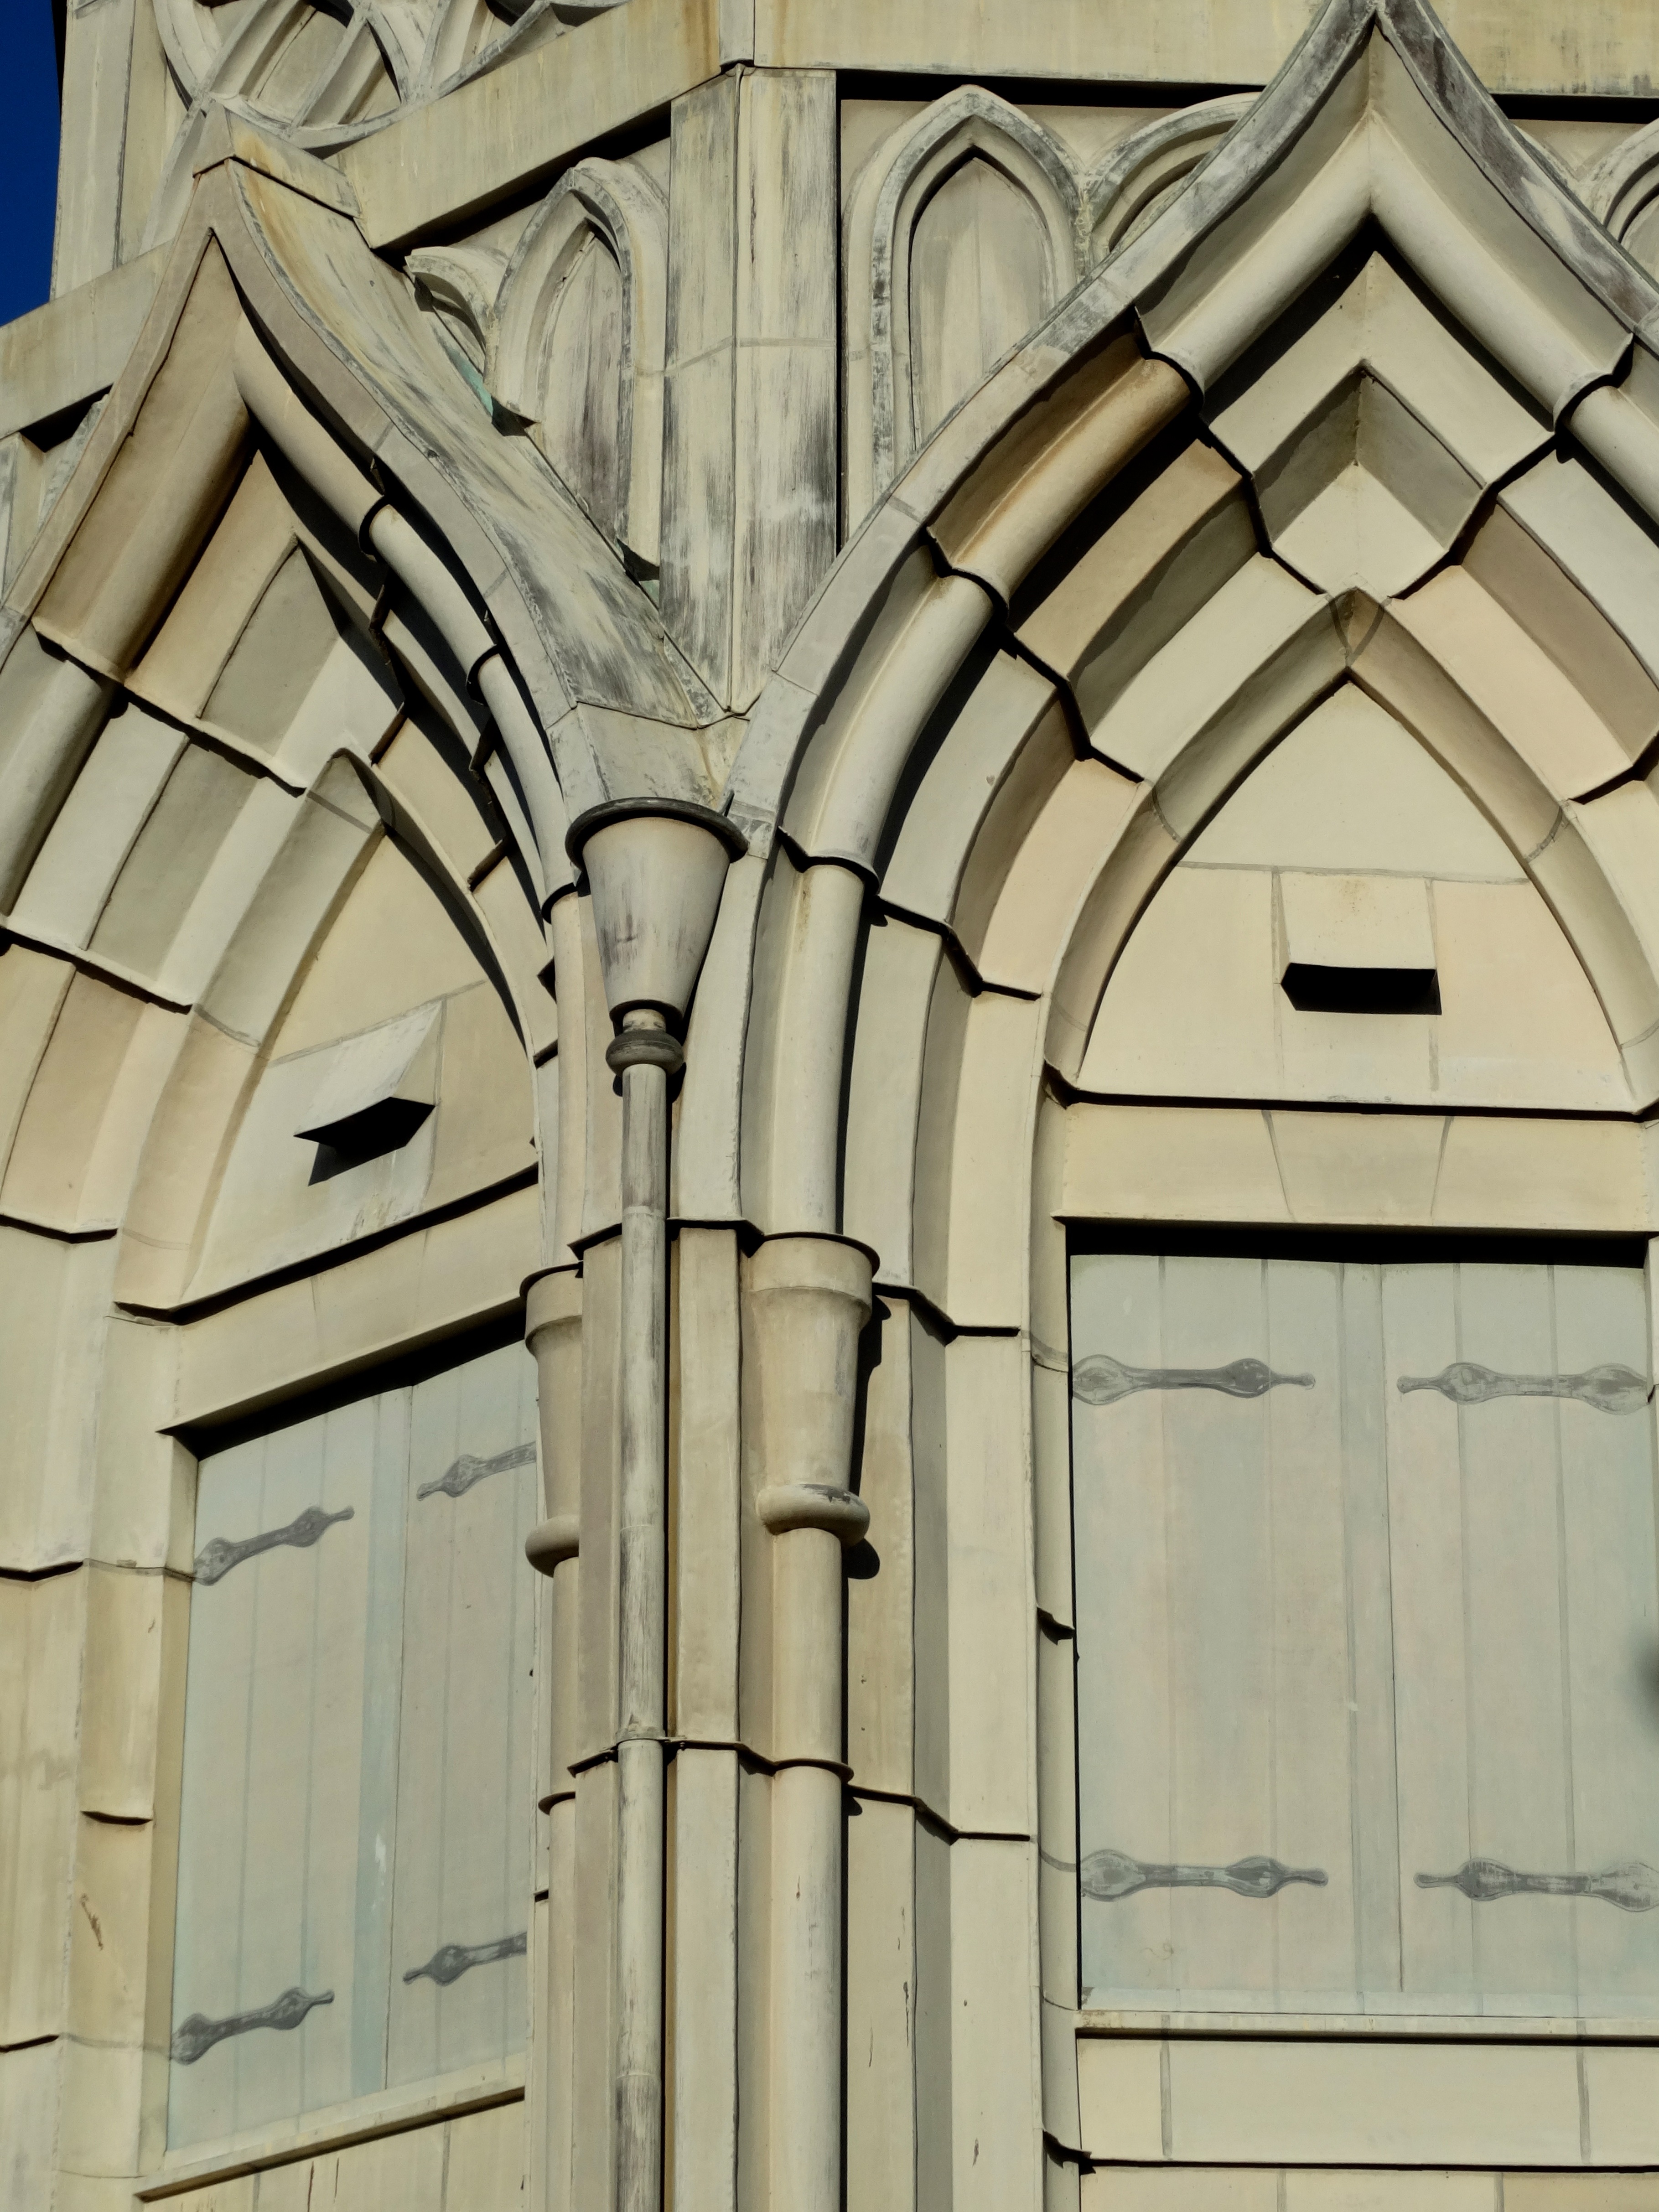
architecture, window, building, arch, facade, church, cathedral, chapel, door, gothic, place of worship, symmetry, architectural style